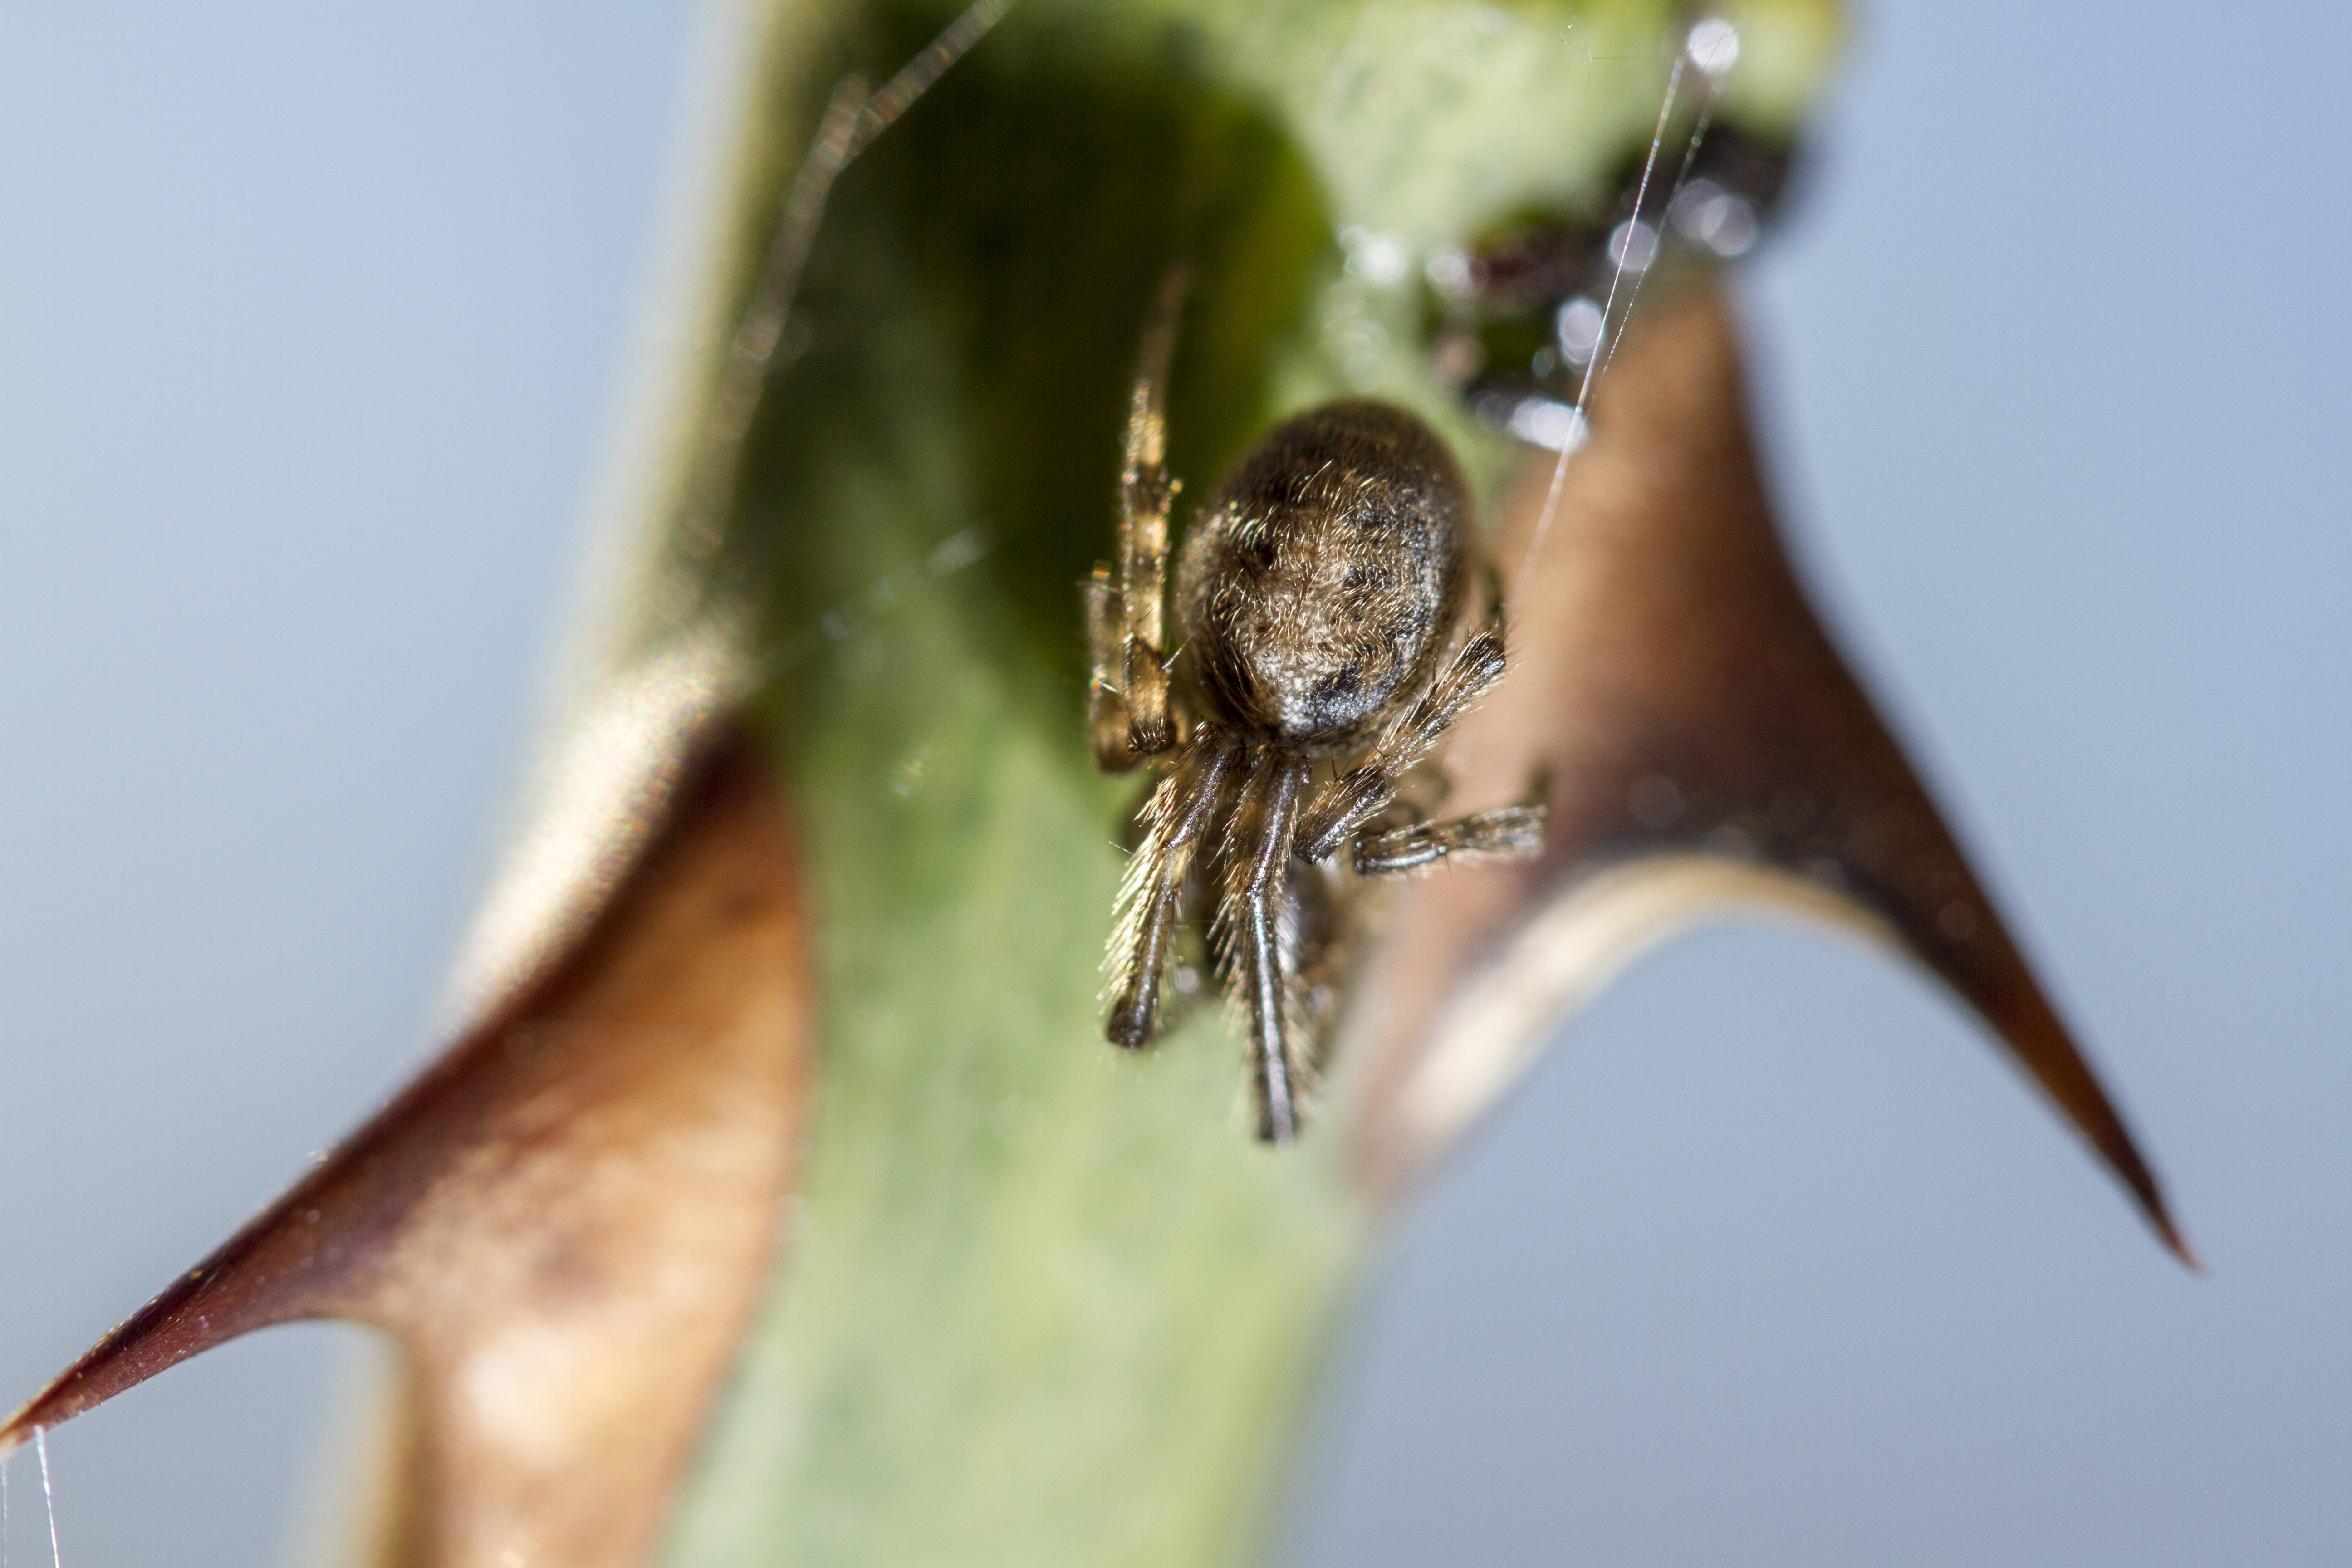
nature, photography, leaf, flower, fly, insect, macro, flora, fauna, invertebrate, close up, spider, uk, canon7d, thorns, offcameraflash, nikkvalentine, peterborough, extensiontubes, canon60mmmacrousm, macro photography, rosebush